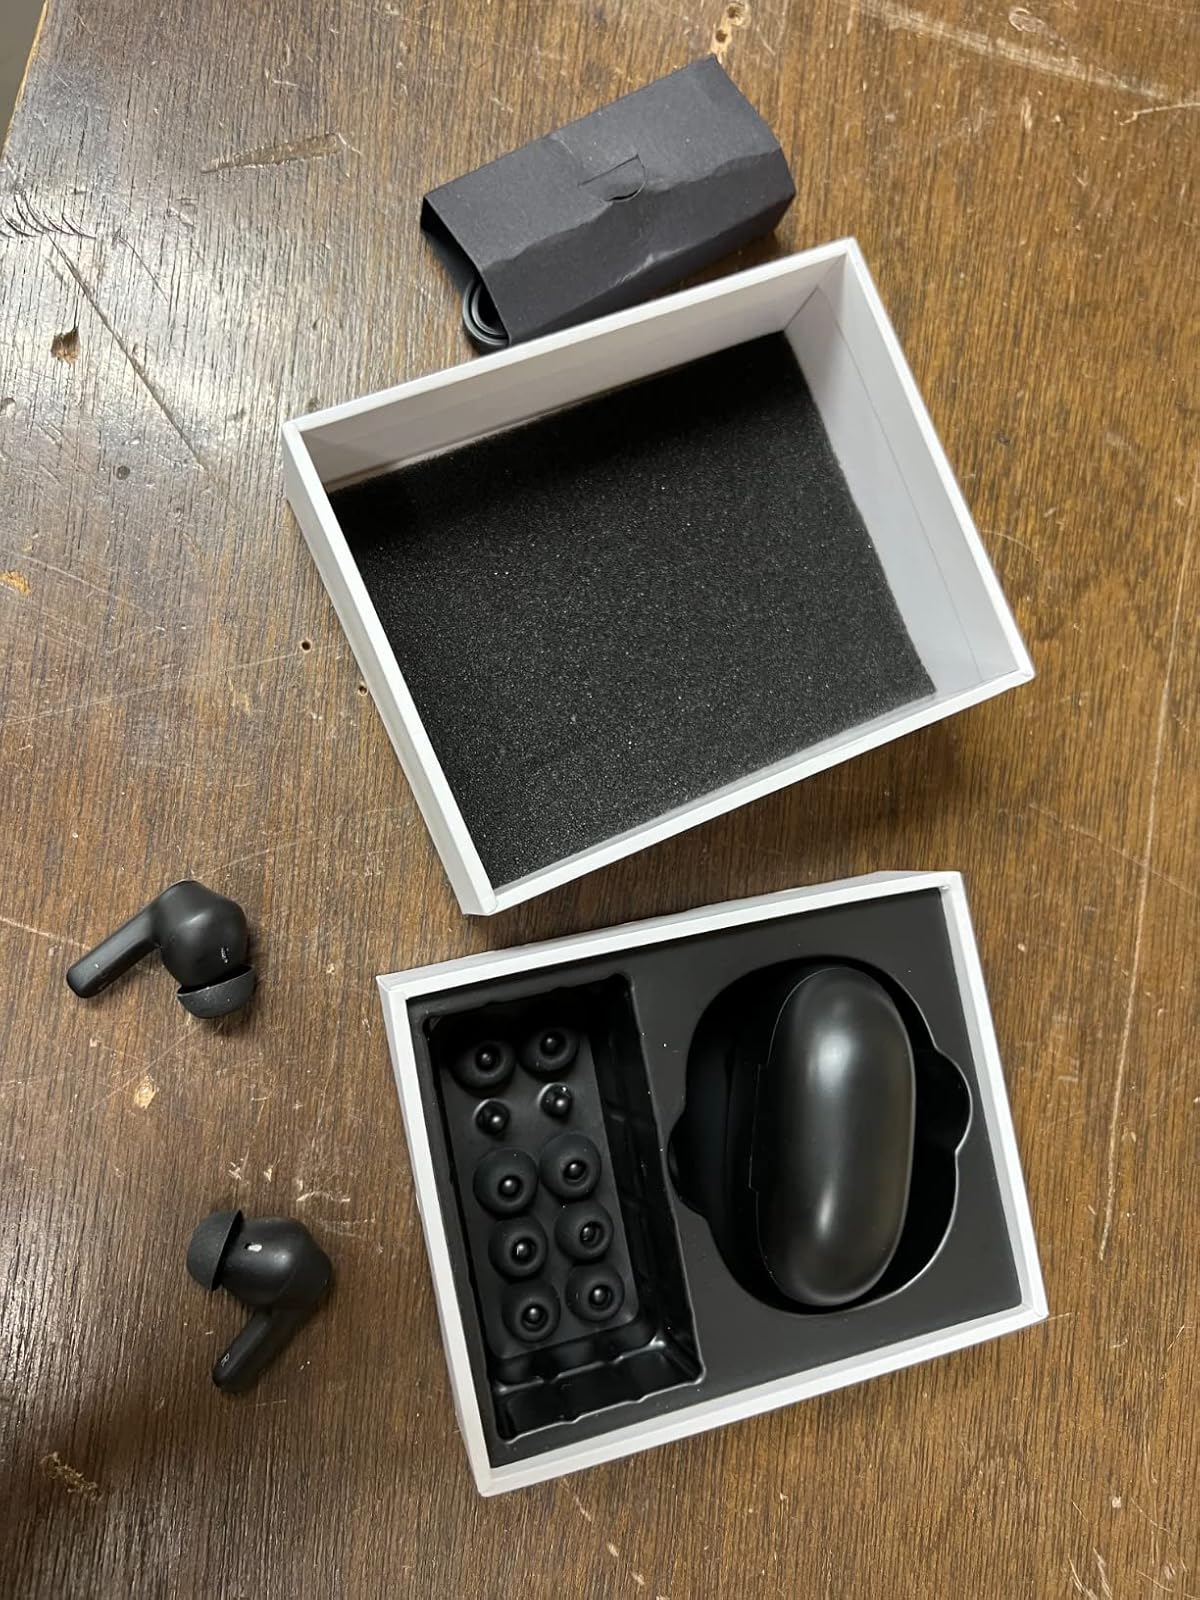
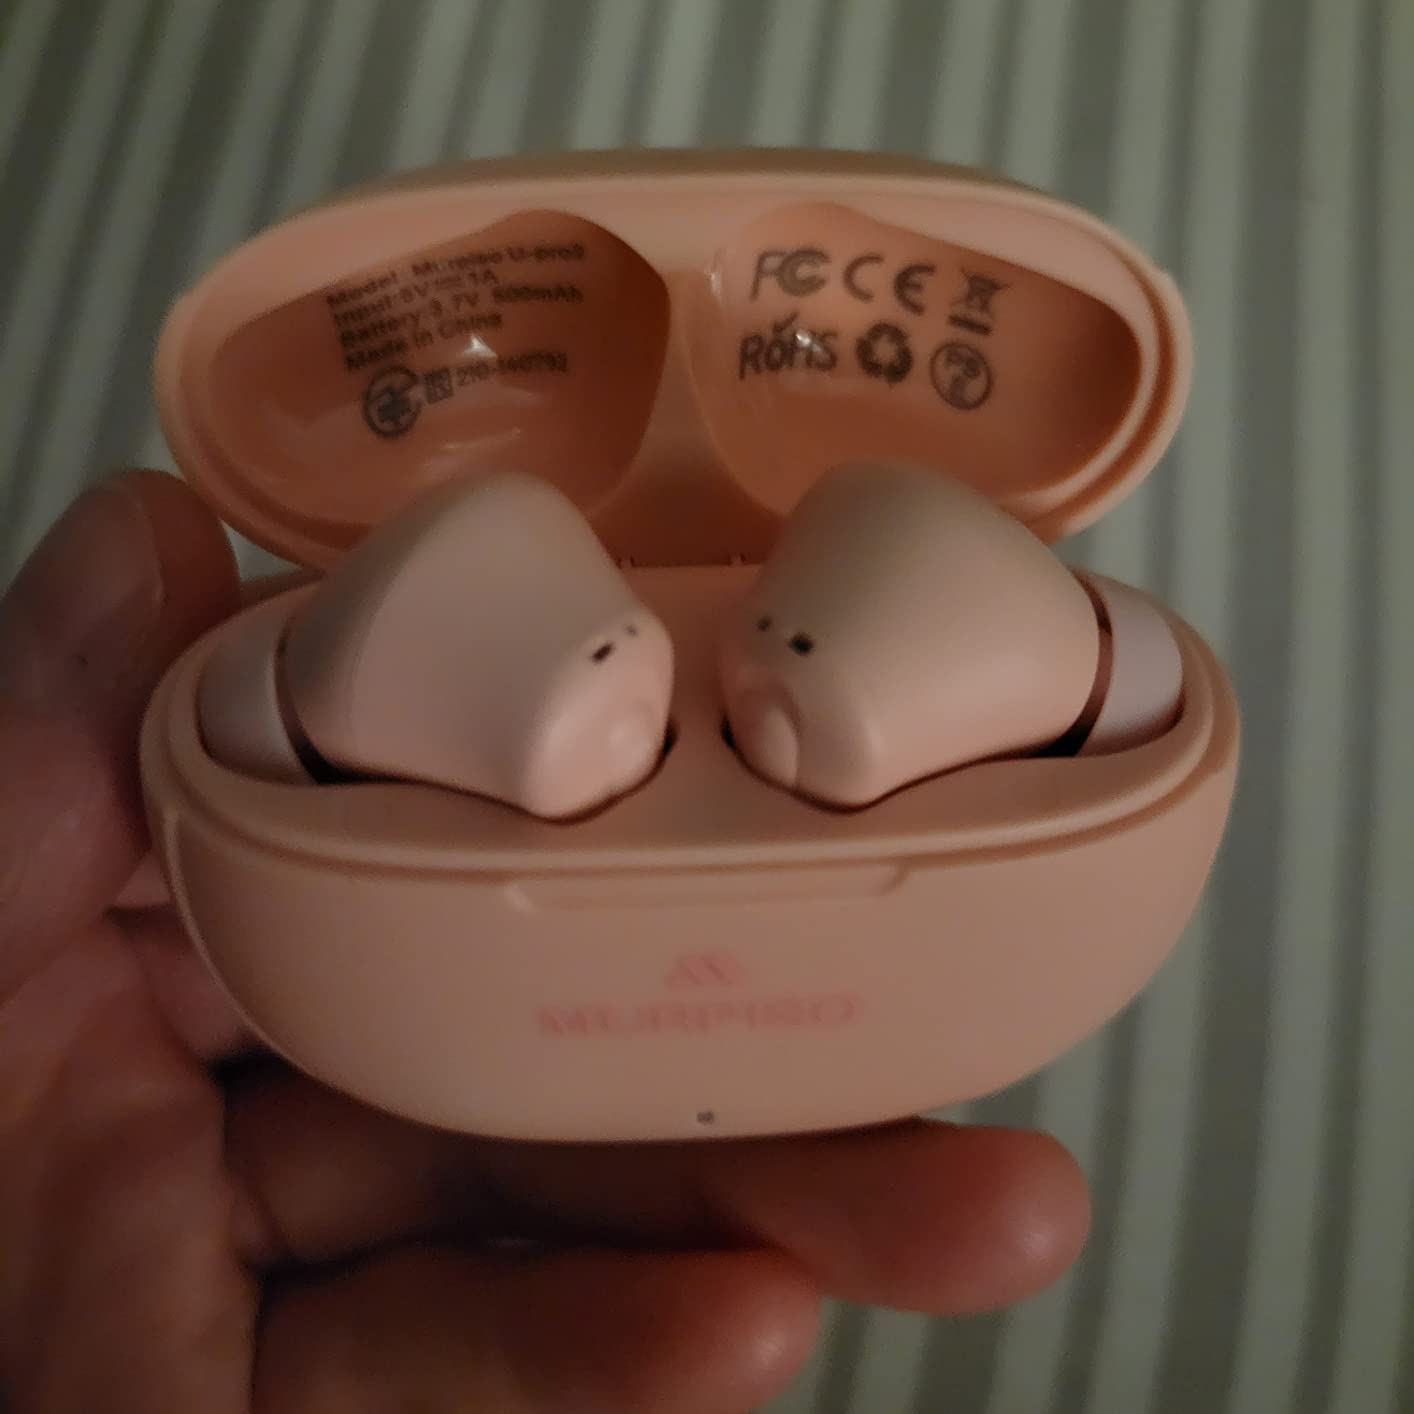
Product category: earbuds
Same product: no